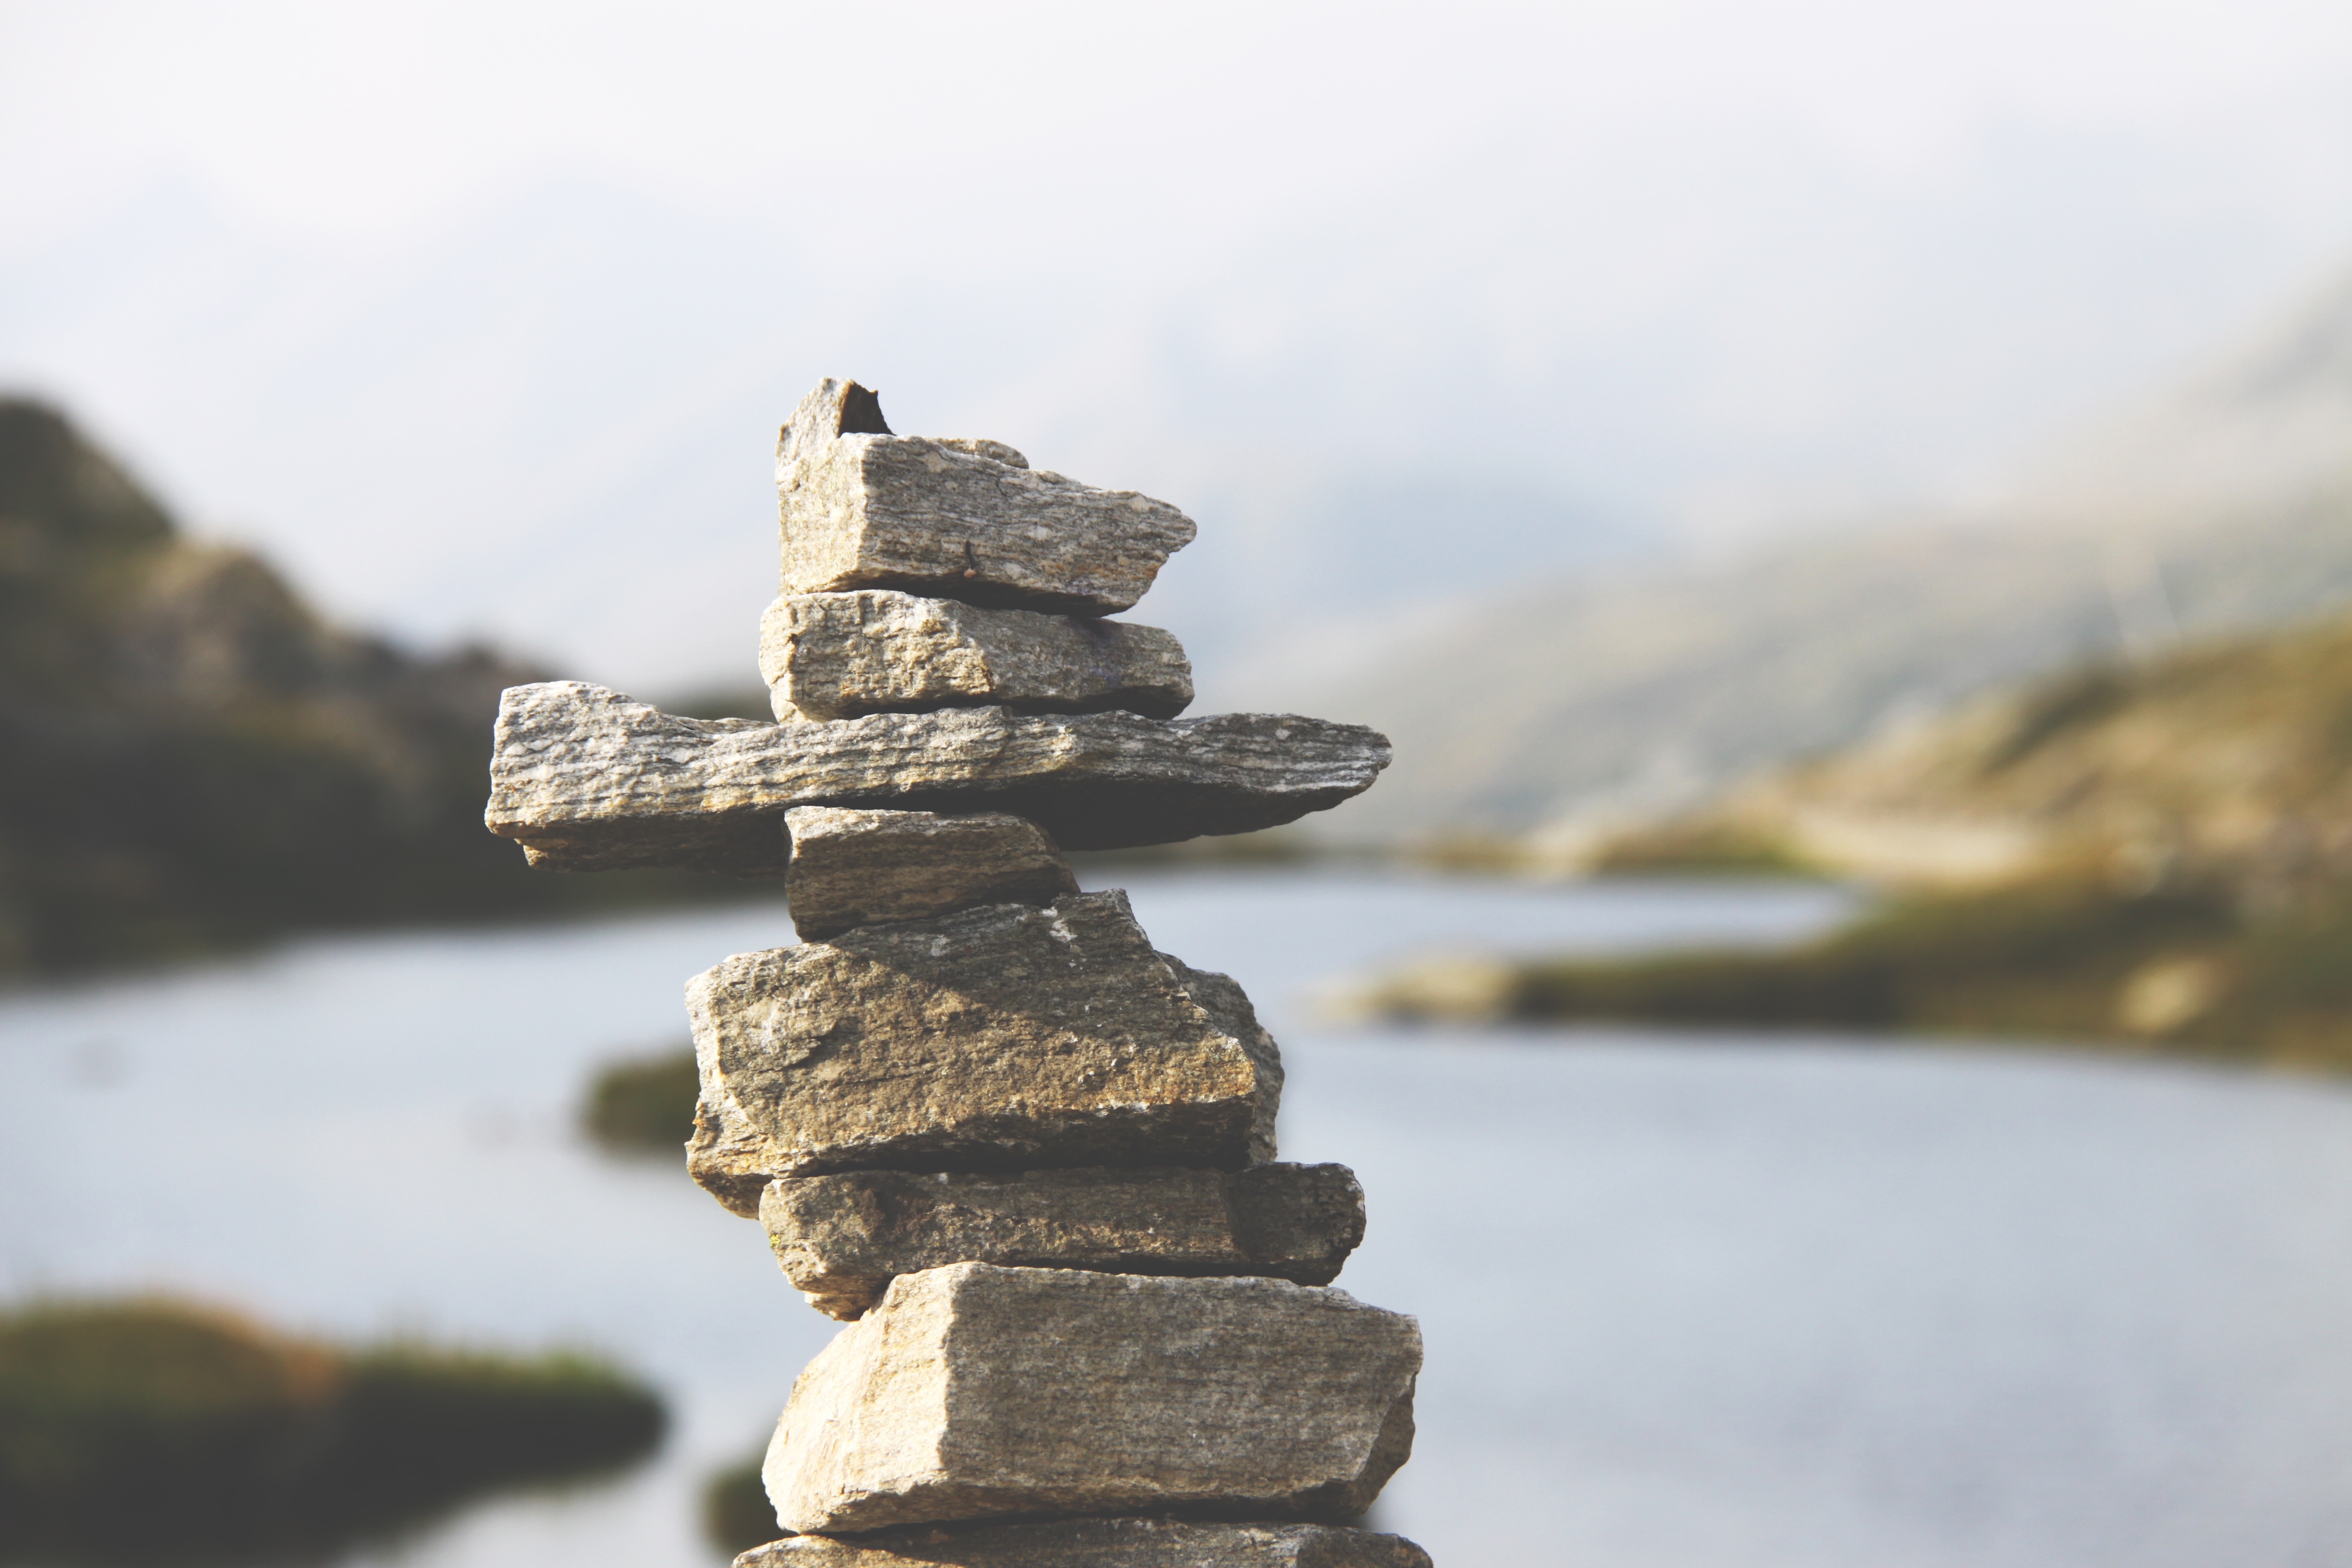
sea, coast, water, sand, rock, winter, wood, stone, reflection, balance, stack, terrain, material, temple, cairn